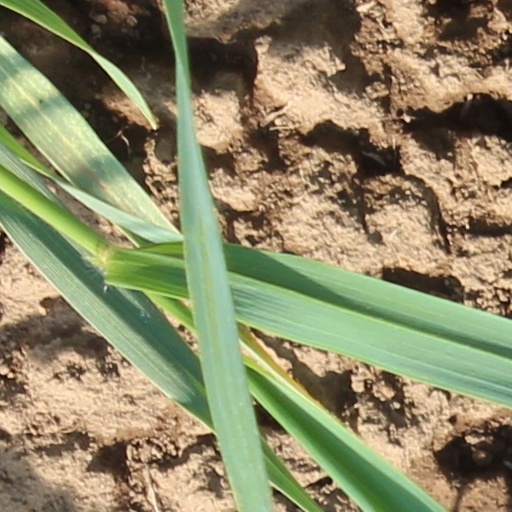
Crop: wheat